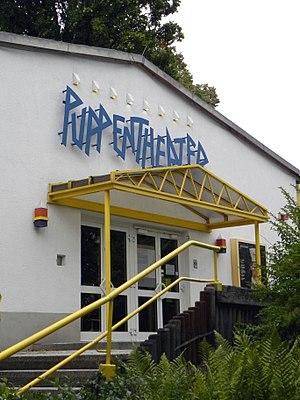
Le Théâtre de marionnettes de Magdeburg est un théâtre de marionnettes municipal situé à Magdebourg.